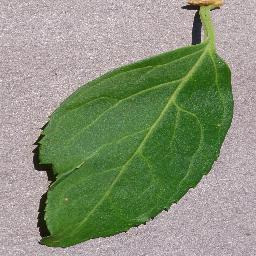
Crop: cherry
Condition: (including_sour)_healthy